Volcanism on the Moon

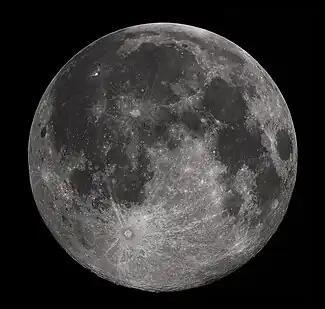
The dark and relatively featureless lunar plains, clearly seen with the naked eye, are vast solidified pools of ancient lava called "maria".

Volcanism on the Moon is represented by the presence of volcanoes, pyroclastic deposits and vast lava plains on the lunar surface. The volcanoes are typically in the form of small domes and cones that form large volcanic complexes and isolated edifices. Calderas, large-scale collapse features generally formed late in a volcanic eruptive episode, are exceptionally rare on the Moon. Lunar pyroclastic deposits are the result of lava fountain eruptions from volatile-laden basaltic magmas rapidly ascending from deep mantle sources and erupting as a spray of magma, forming tiny glass beads. However, pyroclastic deposits formed by less common non-basaltic explosive eruptions are also thought to exist on the Moon. Lunar lava plains cover large swaths of the Moon's surface and consist mainly of voluminous basaltic flows. They contain a number of volcanic features related to the cooling of lava, including lava tubes, rilles and wrinkle ridges.